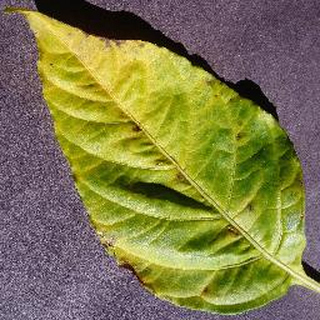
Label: bell_pepper_bacterial_spot